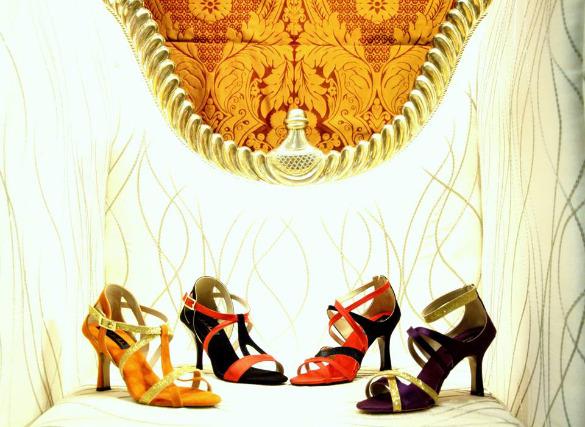
some of the finest footwear in the city
Relation: Subjective